'Akbara

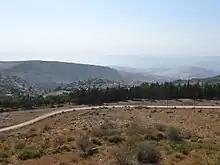
'Akbara, as seen from adjacent hill

In the 1922 census of Palestine conducted by the British Mandate authorities, "Akbara" had a population of 147; all Muslims, increasing in the 1931 census to 275, still all Muslims, in a total of 49 houses.